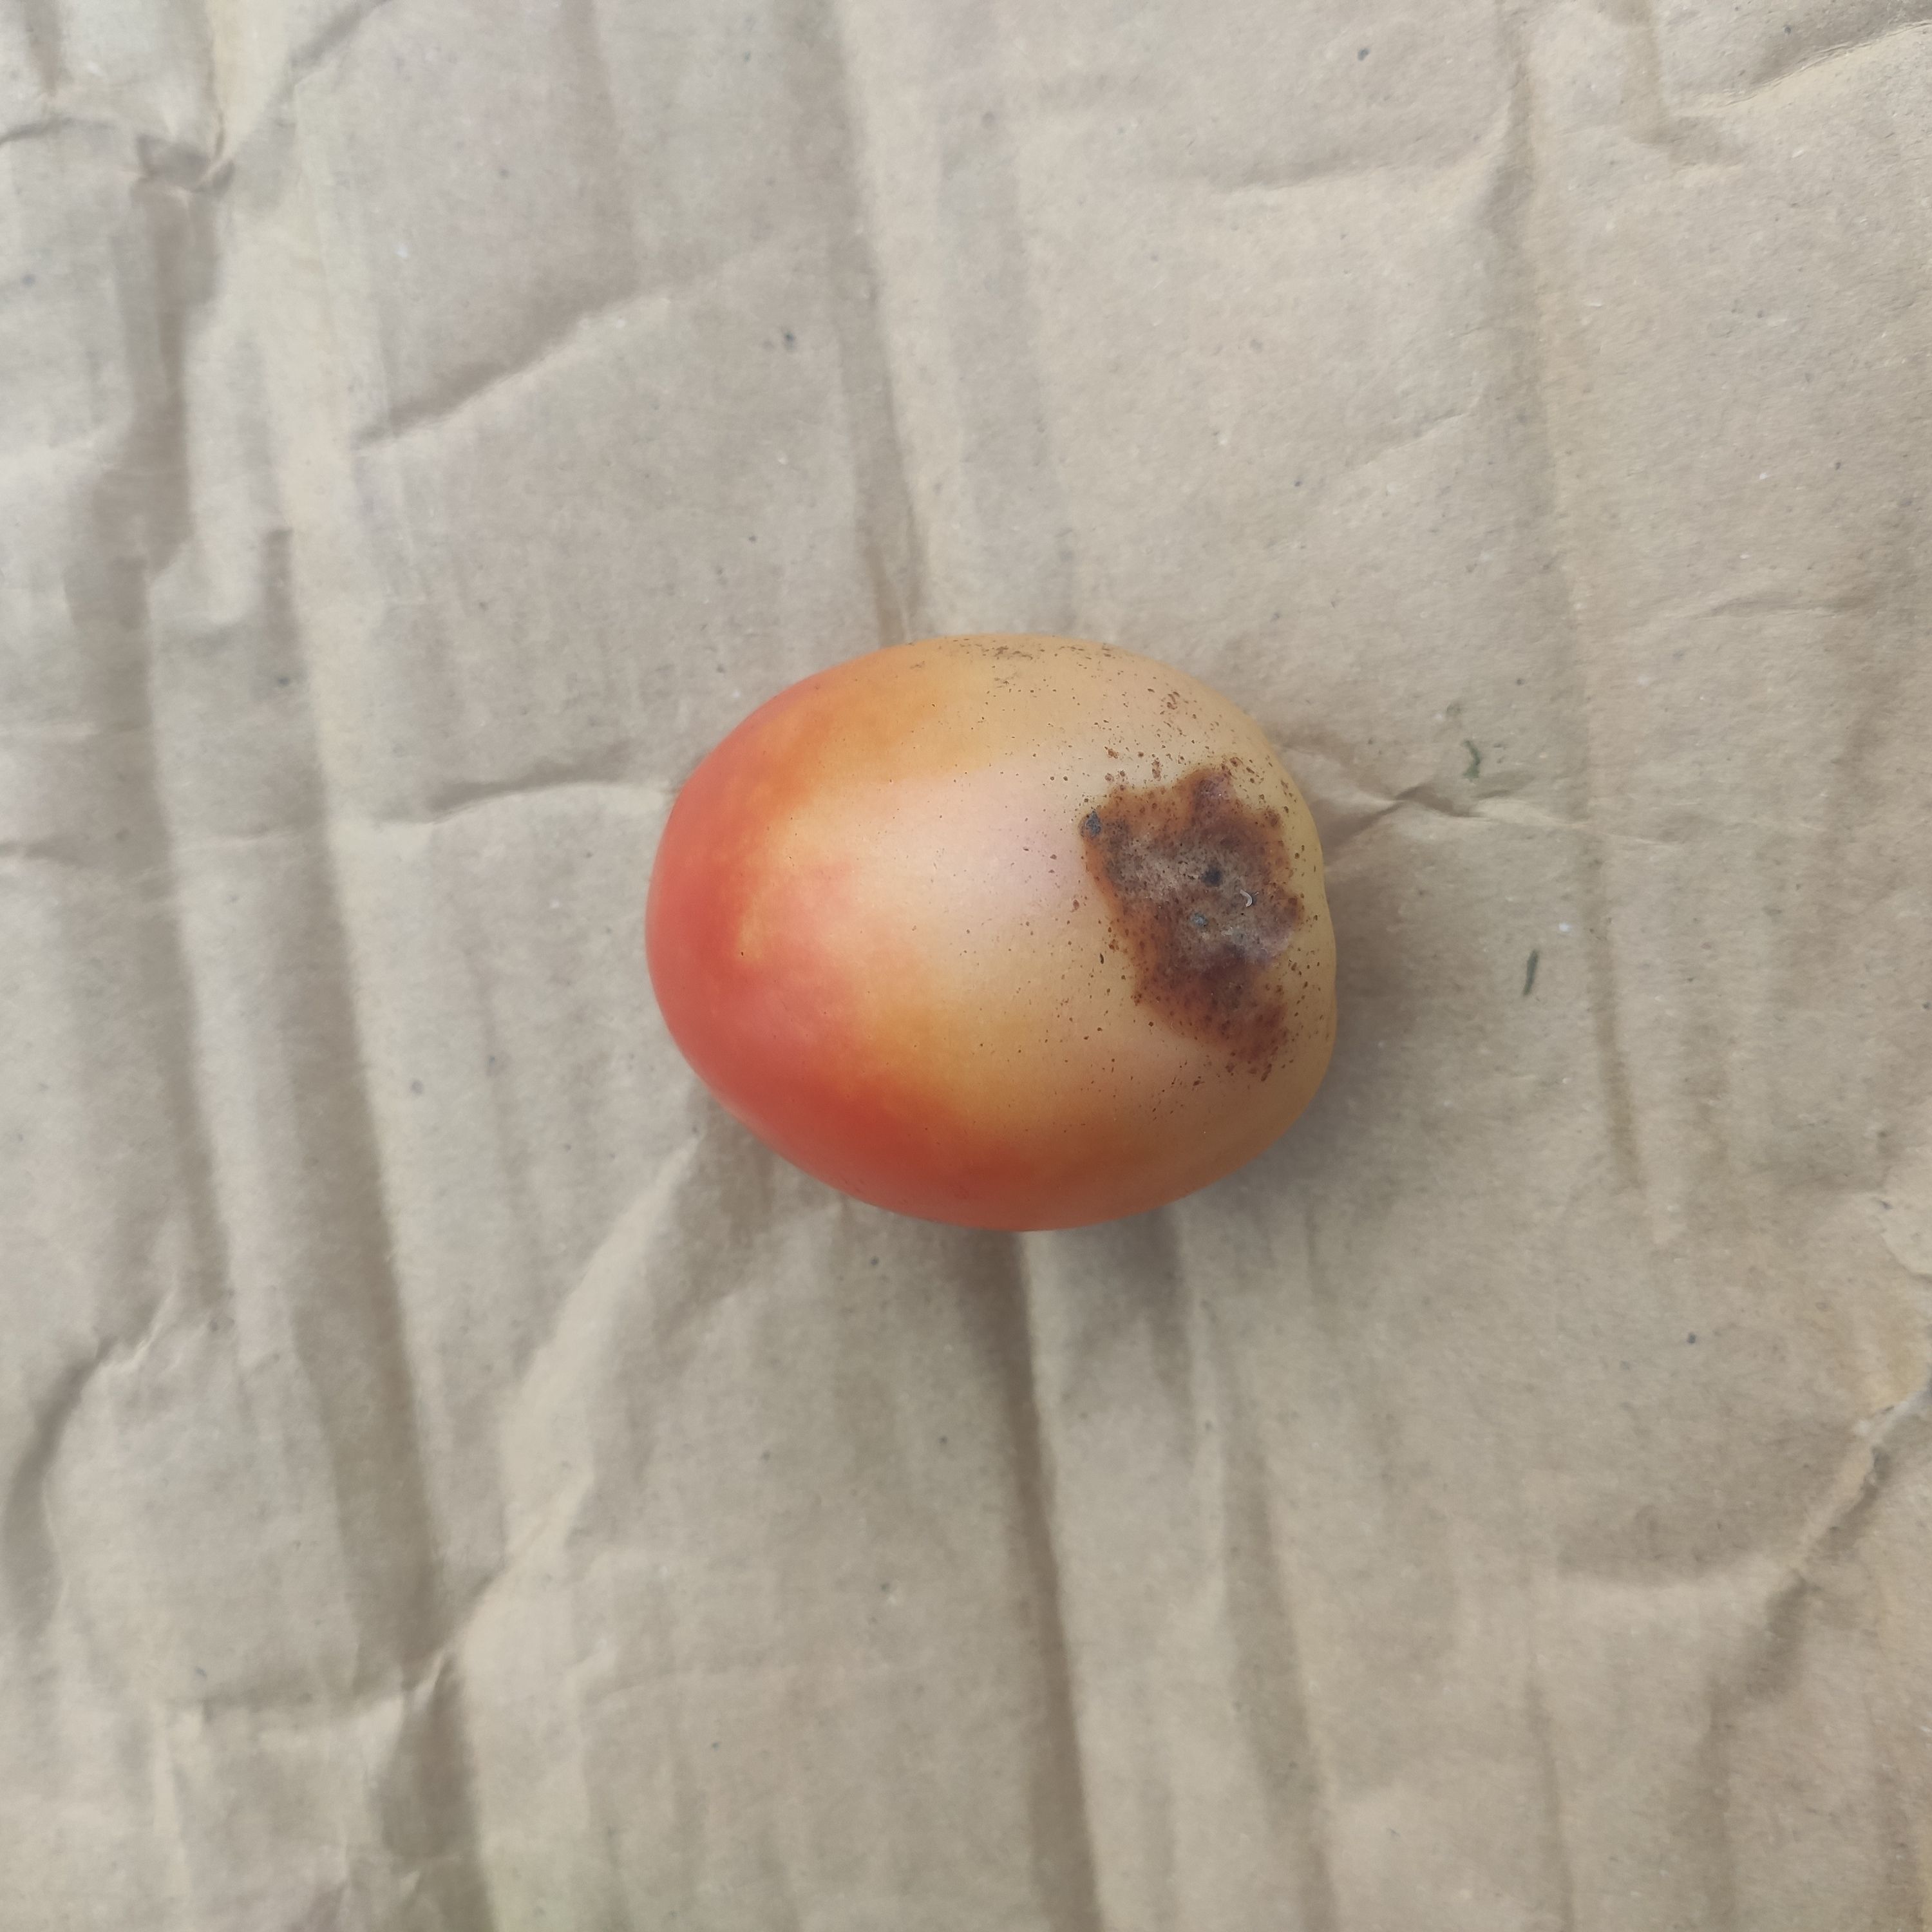
Fruit: tomatoes
Grade: 2nd-grade